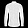
Label: Shirt